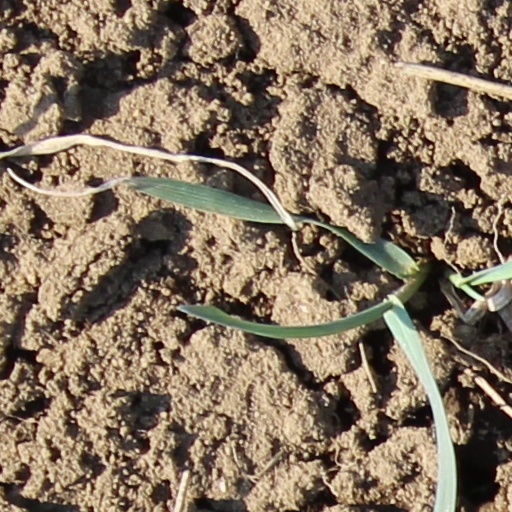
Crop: wheat